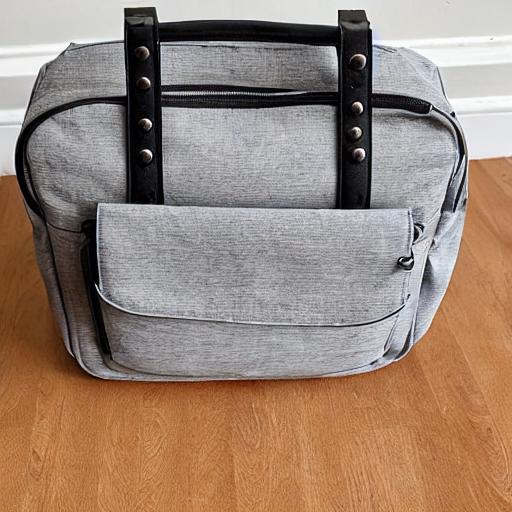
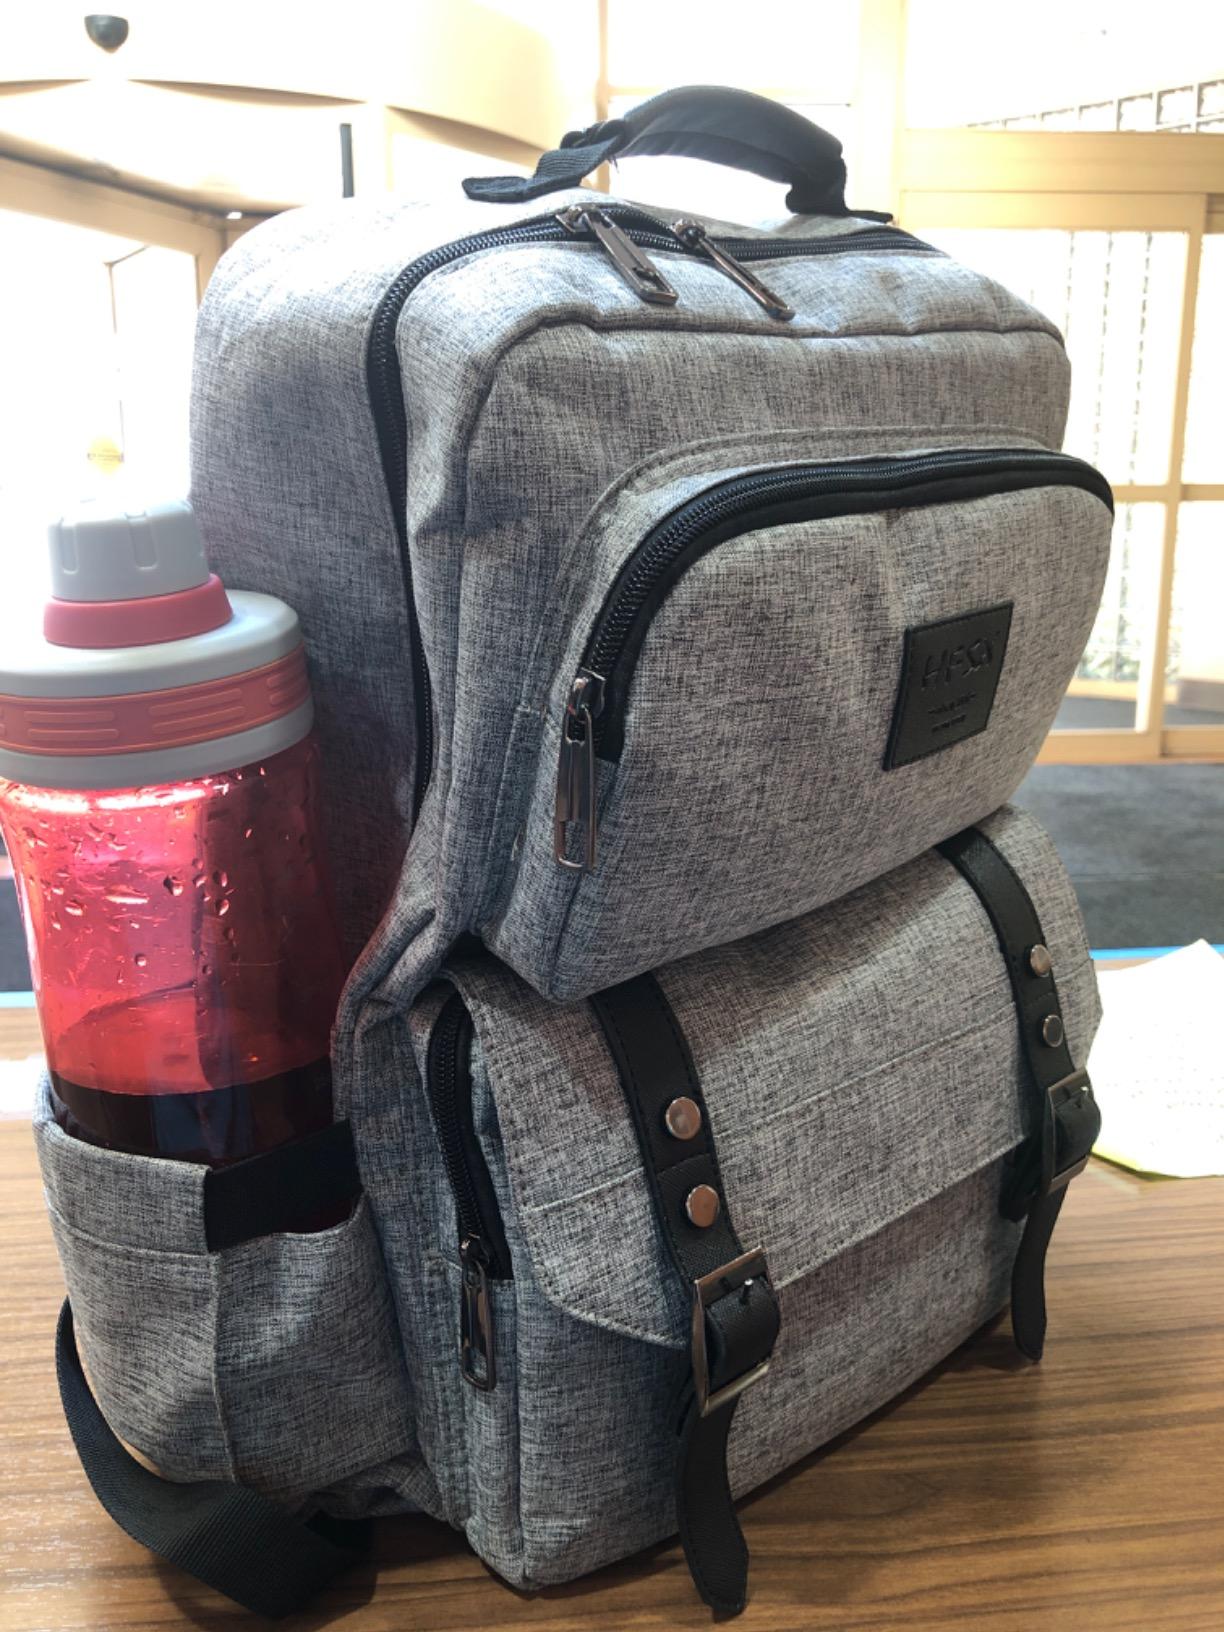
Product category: bag
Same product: no